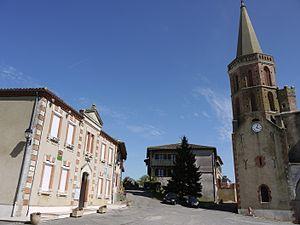
La Place de la Mairie, avec la mairie à gauche et l'église à droite, à Aubiet
Aubiet est une commune française située dans le département du Gers, en région Occitanie.